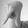
ASL letter: Q